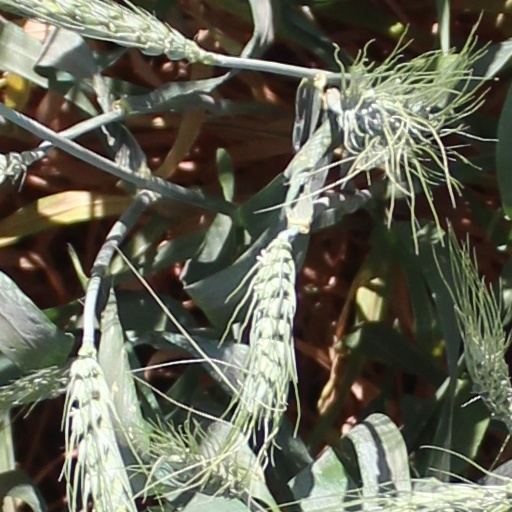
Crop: wheat